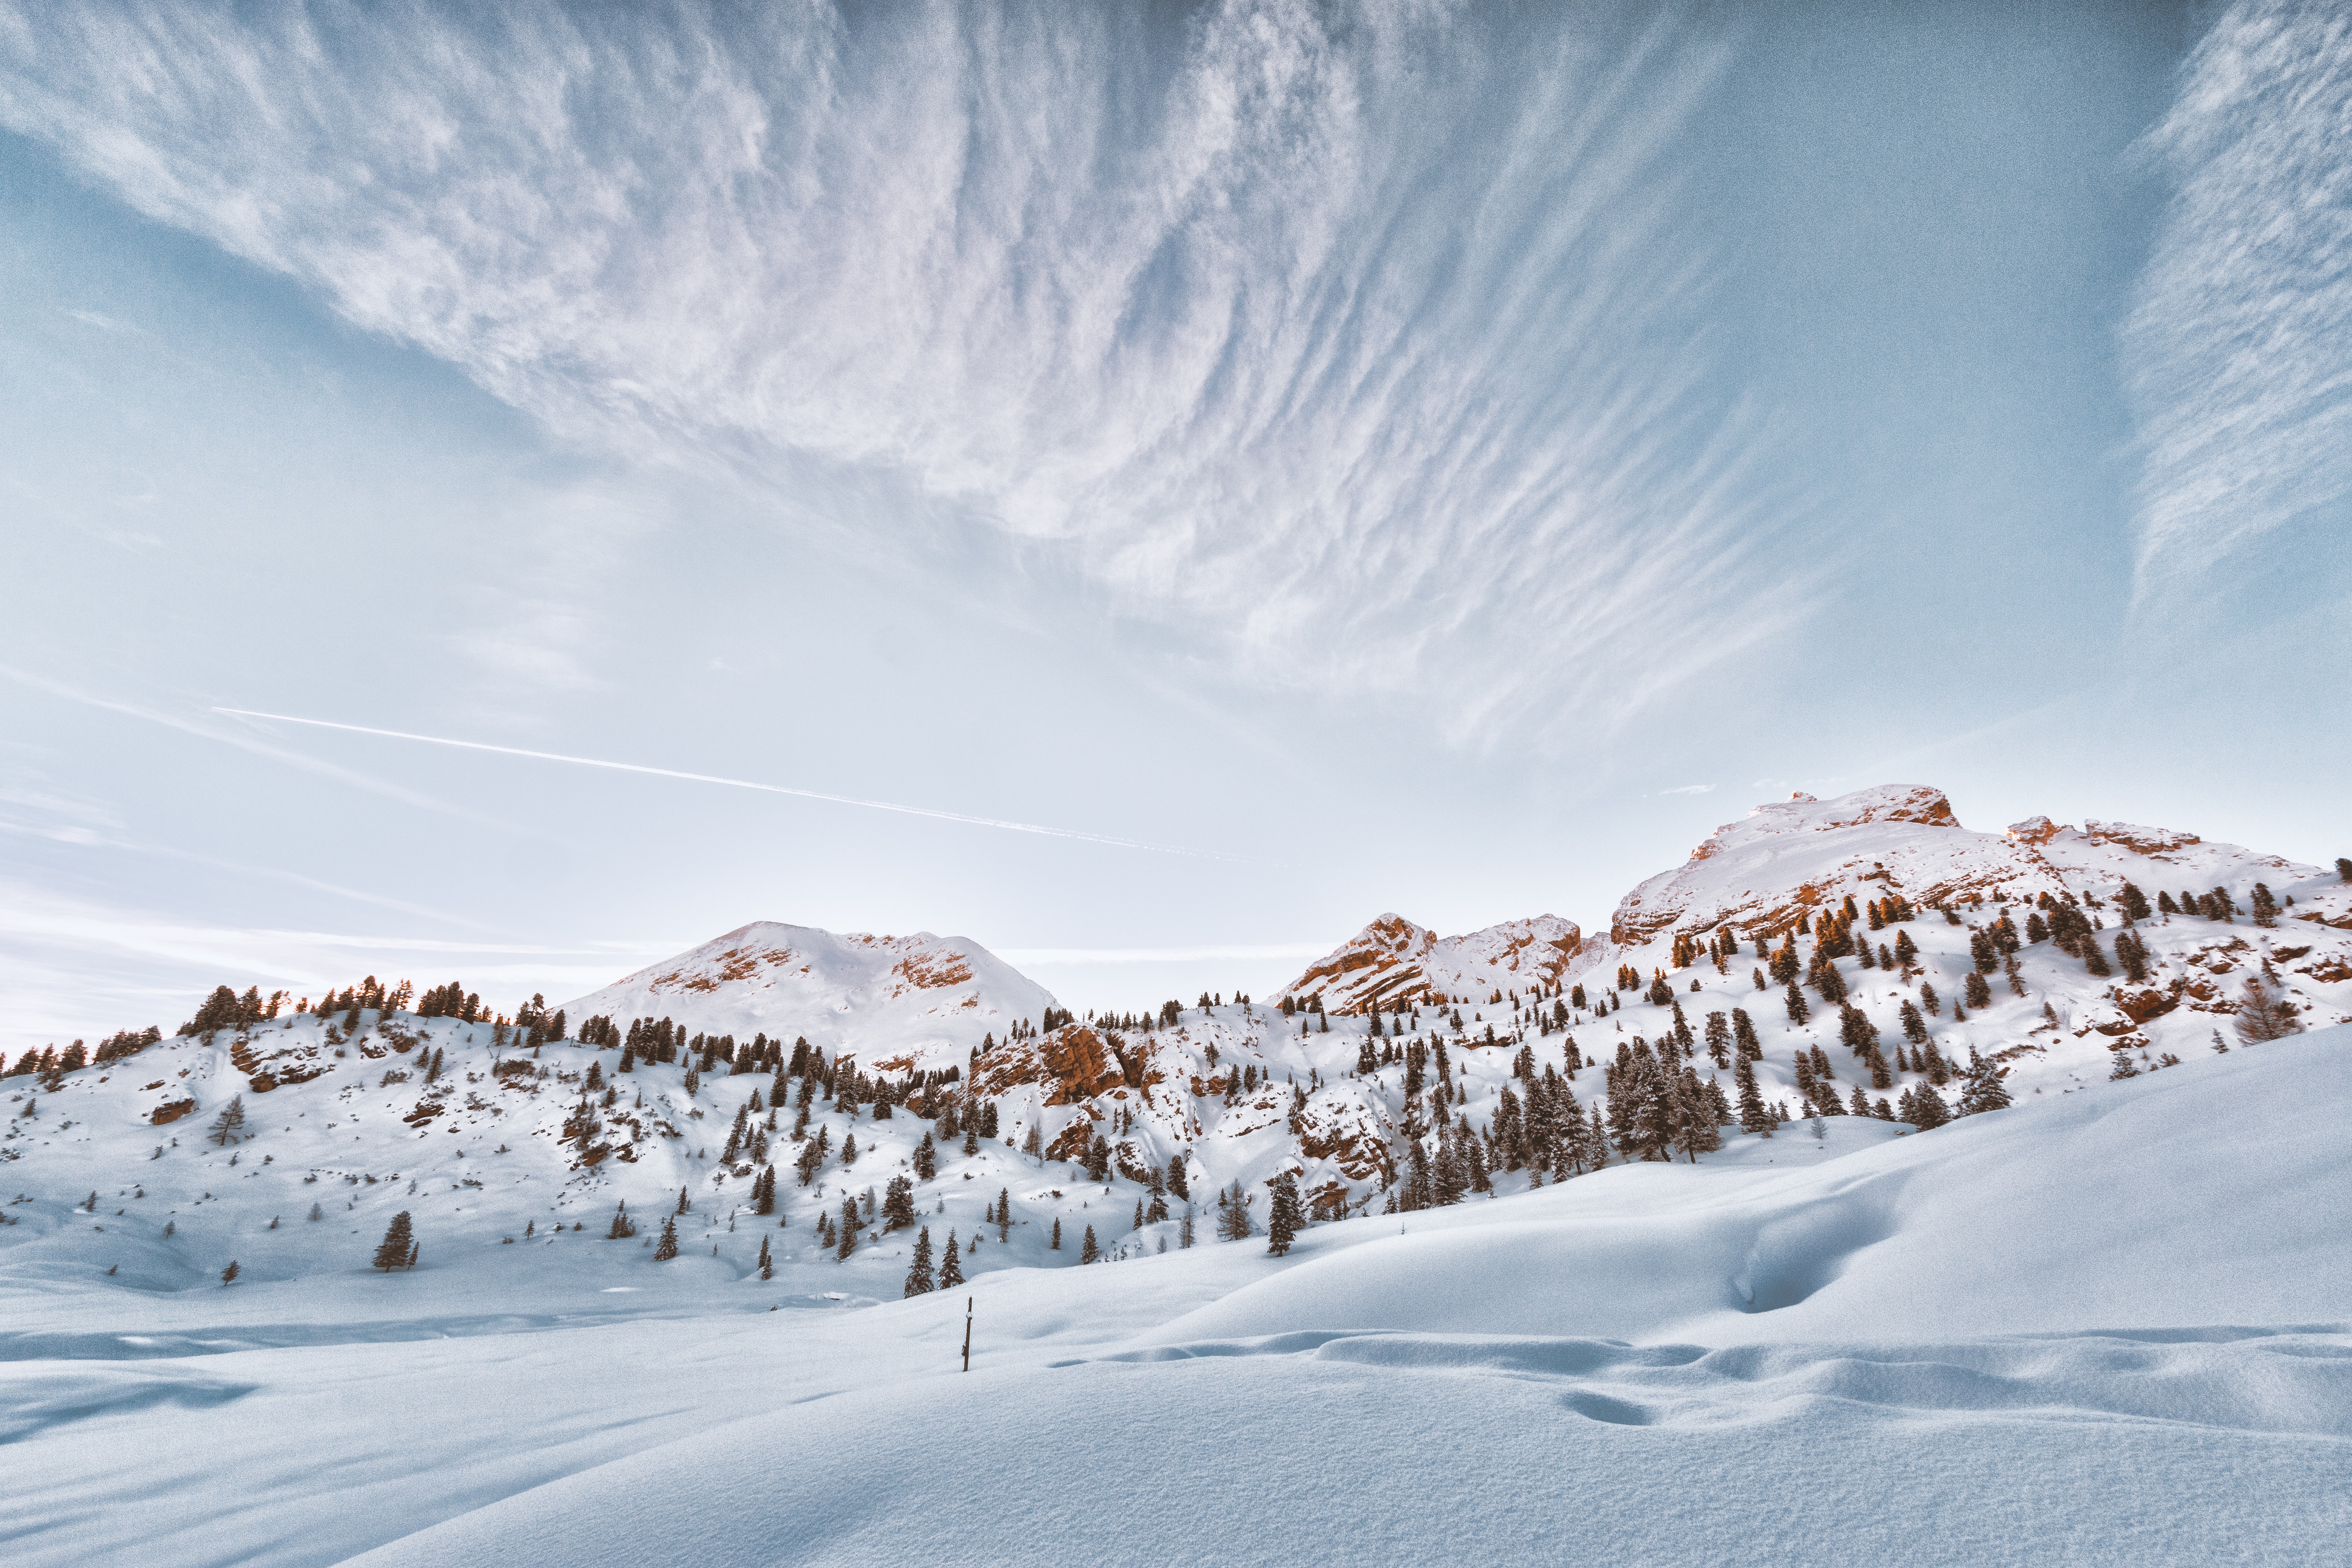
snow, winter, sky, freezing, mountain, cloud, natural landscape, geological phenomenon, tree, mountain range, glacial landform, hill, ice, landscape, ice cap, arctic, fell, ridge, alps, sunlight, massif, slope, hill station, terrain, meteorological phenomenon, glacier, summit, tourism, frost